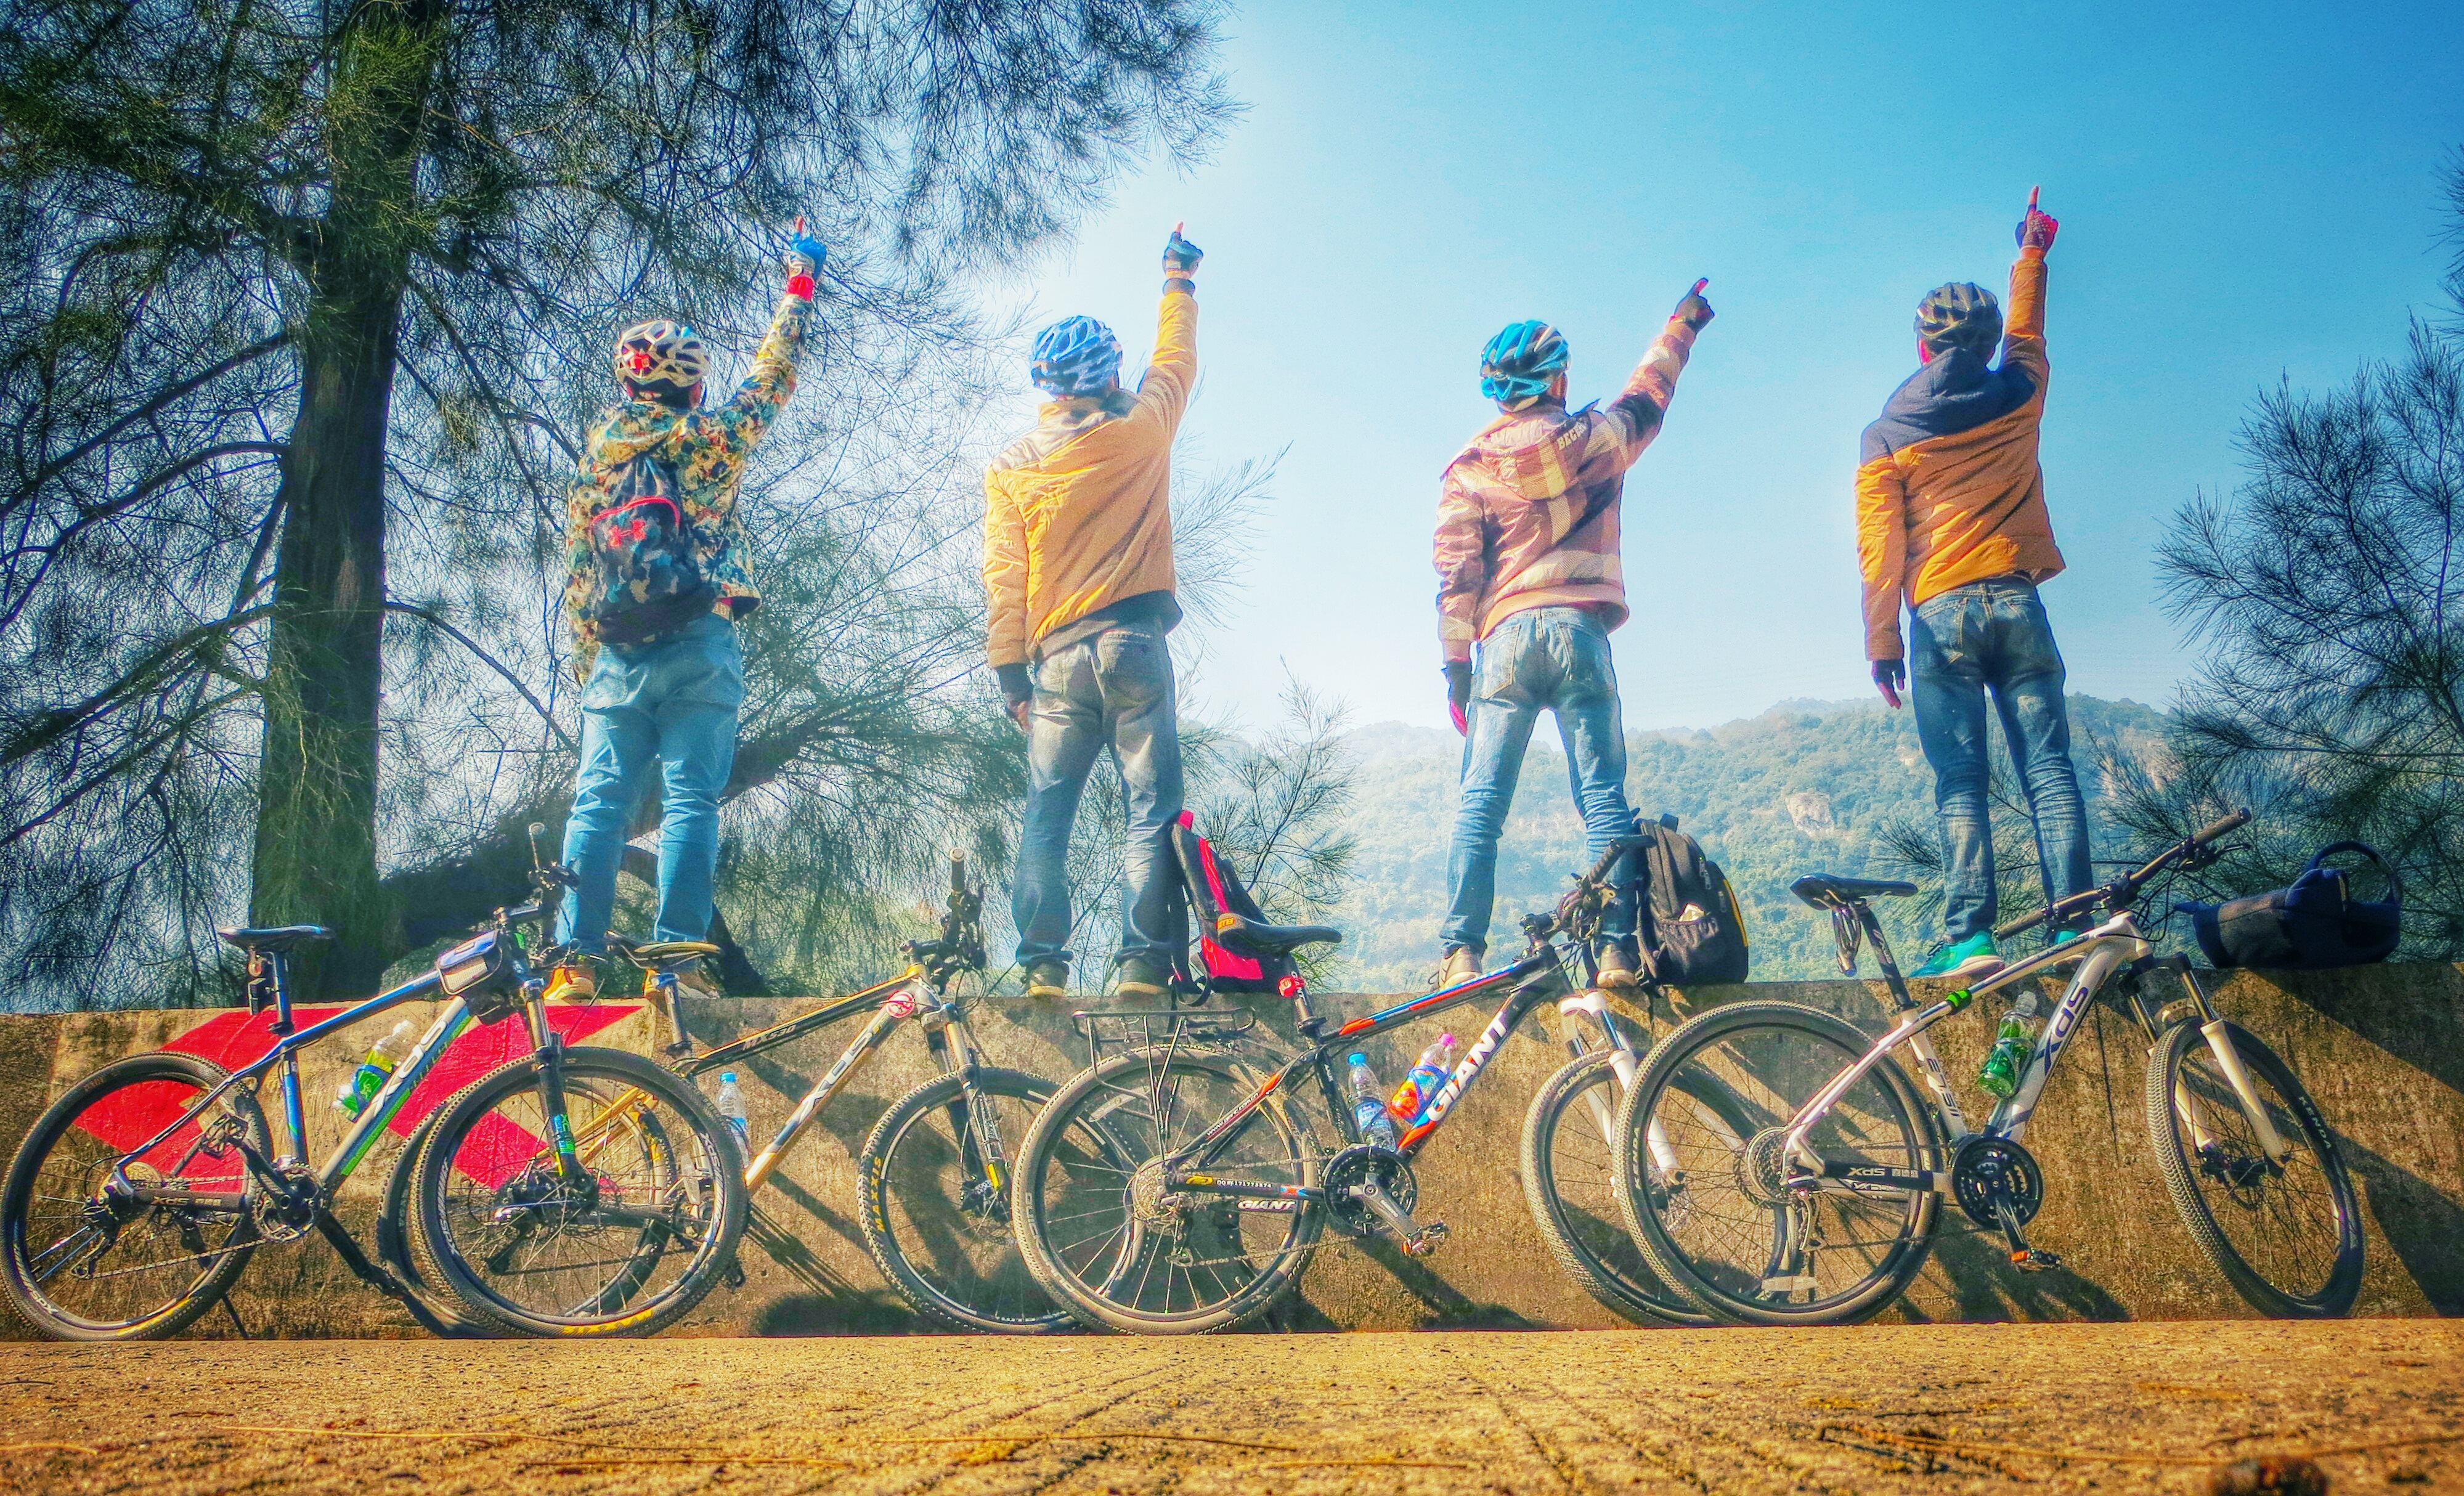
bicycle, bike, vehicle, ride, partner, leisure, season, sports equipment, mountain bike, riding, cycling, friends, sports, cycle sport, cyclo cross, bicycle racing, bicycle motocross